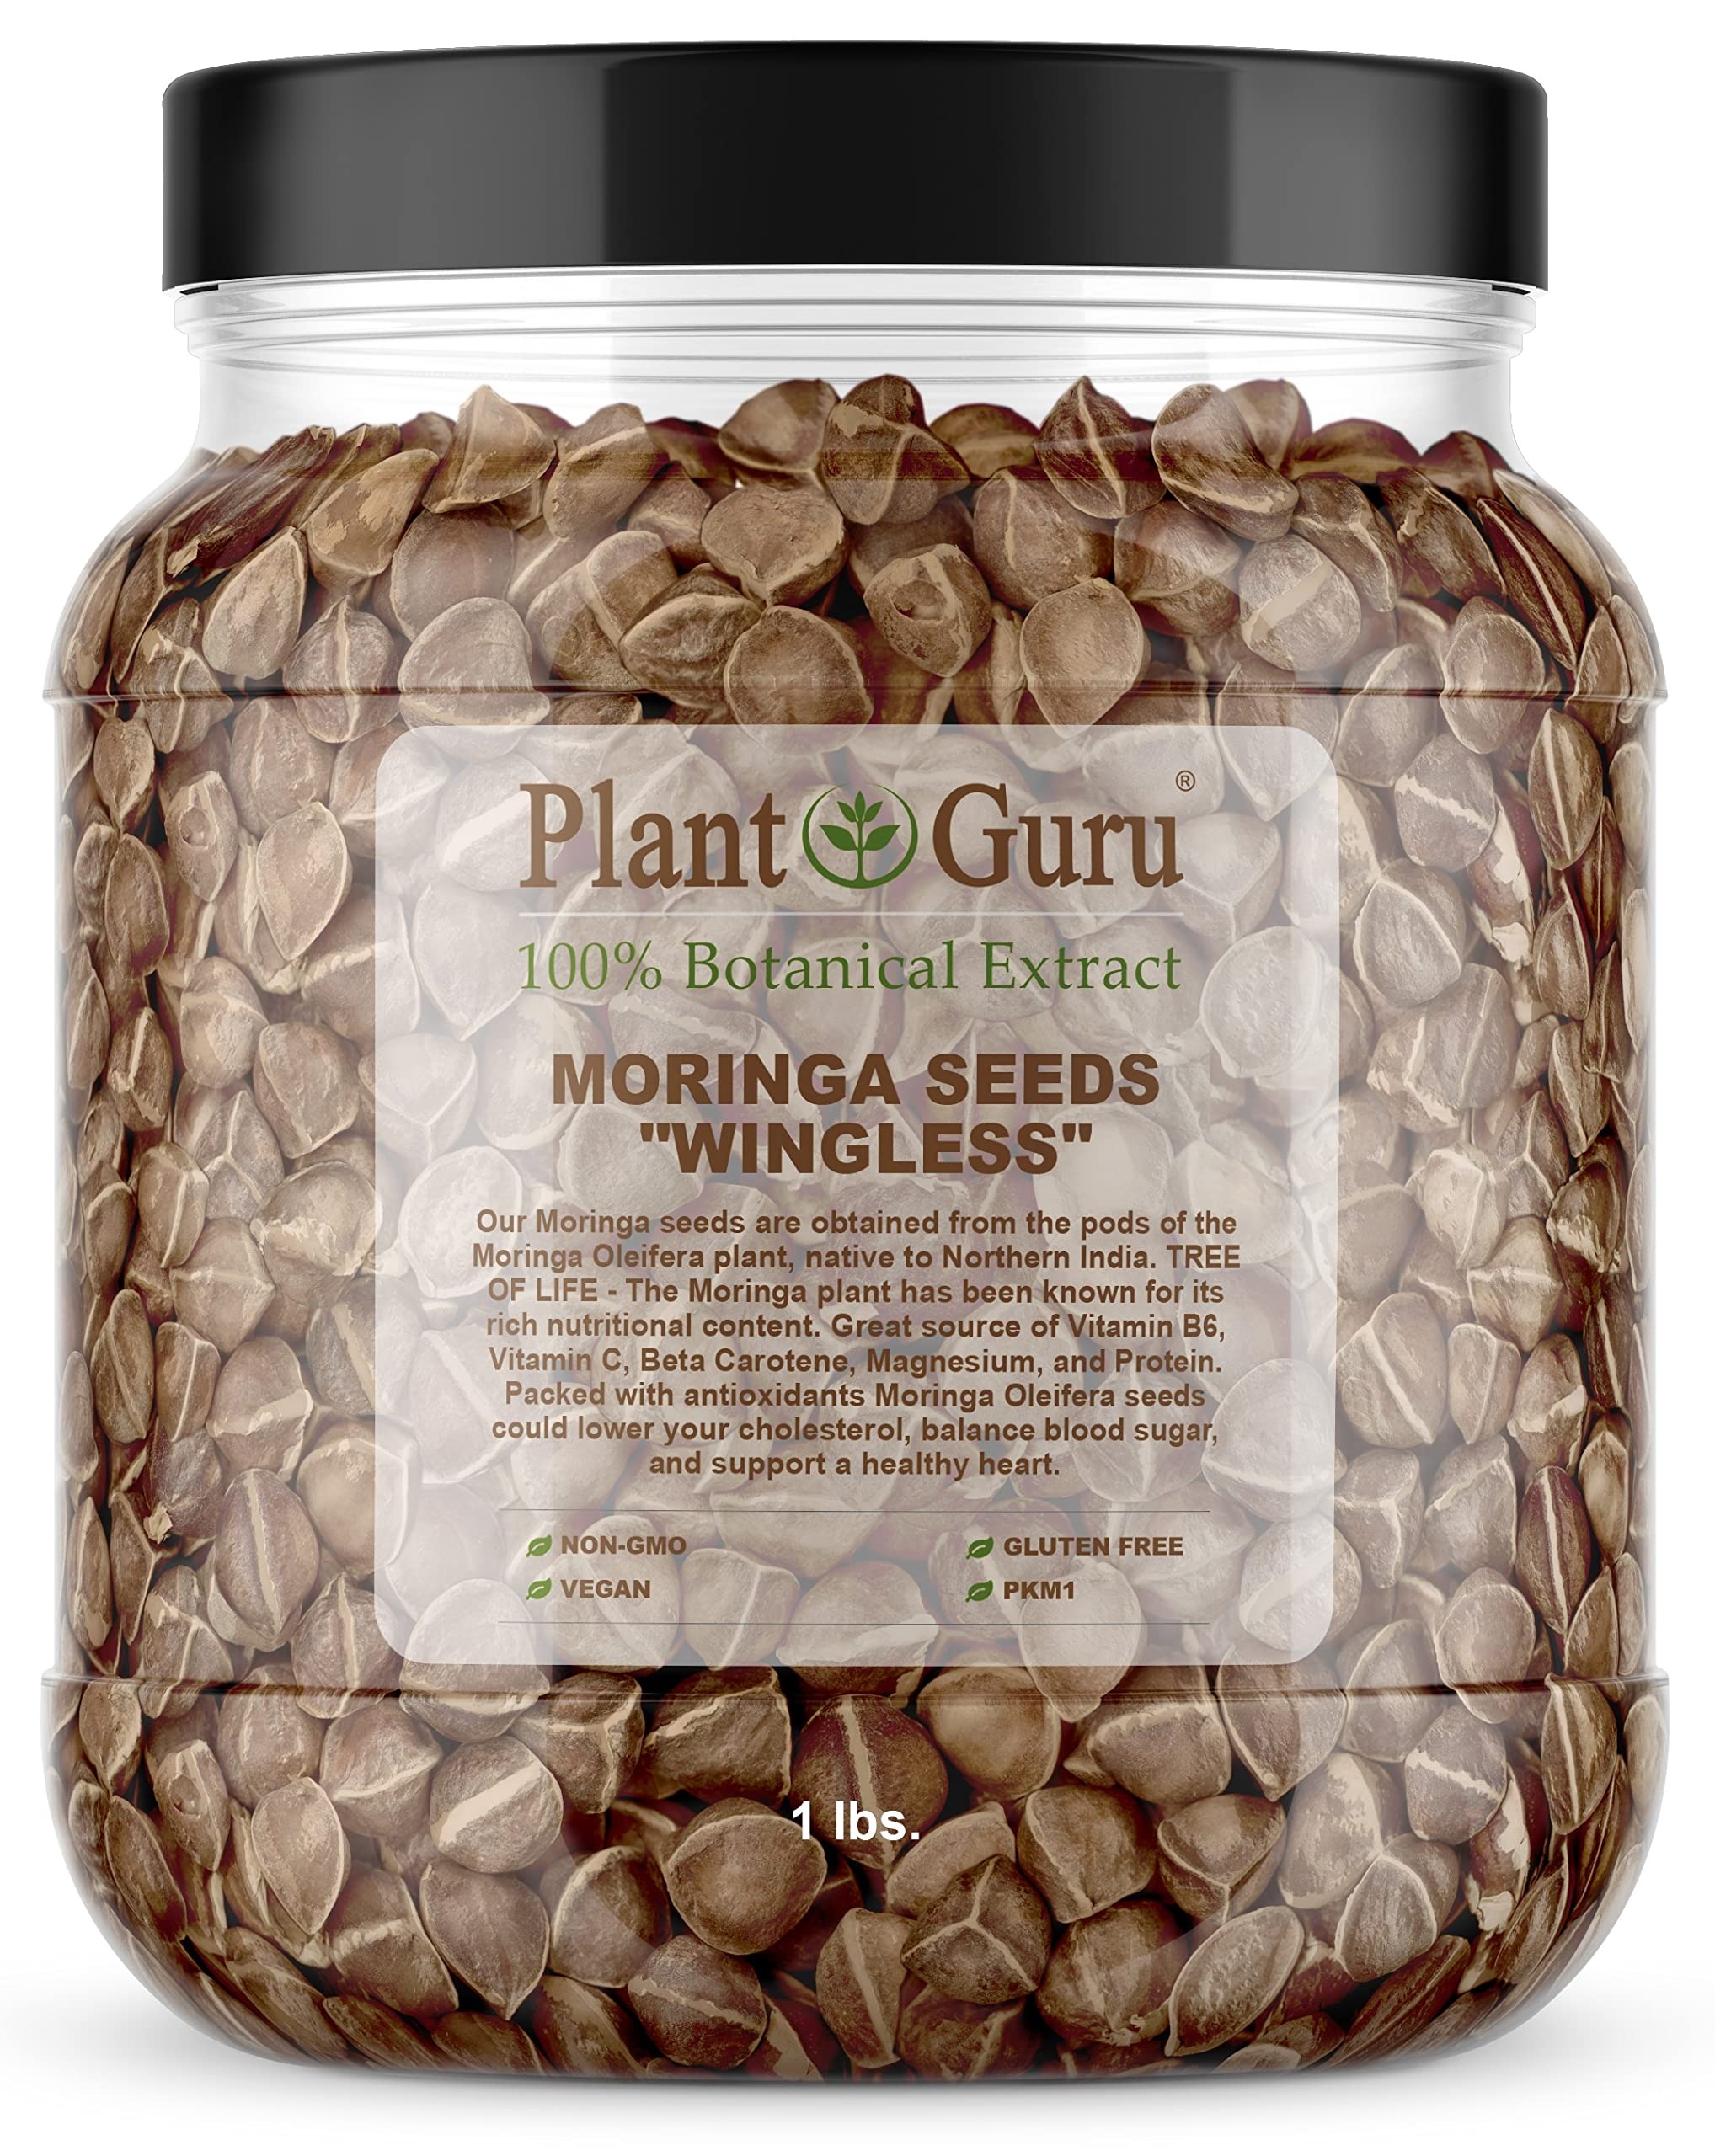
Item Name: Moringa Seeds Wingless 1 lb. Wide Mouth JAR - PKM1 Variety - Edible Snacking - Planting - Moringa Oleifera - Malunggay - Semillas De Moringa - Drumstick Tree - Non-GMO - 1600 to 2000 Seeds
Bullet Point 1: Each 1 lb. Jar of Wingless Moringa Seeds has between 1600 to 2000 PKM1 variety seeds. The actual number of seeds in each pack can vary depending on the size and moisture content of the seeds.
Bullet Point 2: HARVEST & PACKAGING - Hand picked fresh batch of premium PKM1 variety seeds imported from India. Our Moringa Seeds are sealed in a resealable stand up pouch to maintain maximum freshness. Packaged in the USA.
Bullet Point 3: EDIBLE - The Moringa plant has been known for its rich nutritional content. The Moringa seeds are an excellent source of Vitamin C, Vitamin A, Calcium, Potassium, and Protein.
Bullet Point 4: PLANTING - 85%+ germination rate. Find a spot with good sunshine. Best temperature is above 70 degrees F - Make square holes in the ground 30 to 60 cm deep. - Plant the seed 1 cm deep - Give the ground some water - Within 1-2 weeks, the seed will sprout.
Bullet Point 5: BUY WITH CONFIDENCE! Hassle Free Money Back Guarantee On All of Our Moringa Products
Product Description: <p><strong>Moringa Oleifera Seeds "Wingless"</strong></p><p>Moringa seeds are a potentially incredible find.</p><p><strong>They contain</strong></p><p>Seven times more vitamin C than oranges;</p><p>Four times the amount of vitamin A found in carrots;</p><p>Four times more calcium than milk;</p><p>Three times more potassium than bananas; and Two times more protein than yogurt.</p><p>And that’s just scratching the surface of the purported benefits of moringa seeds.</p><p>If research pans out, it’s possible that the moringa tree (also known as the drumstick tree) and its seeds will become a new superfood.</p><p>Packaged in resealable stand up pouch.</p><p><strong>Growing Instructions:</strong></p><p>1. Find a spot with good sunshine. Best temperature is above 70 degrees F</p><p>2. Make square holes in the ground 30 to 60 cm deep.</p><p>4. Plant the seed 1 cm deep.</p><p>5.Give the ground some water, not too much though to avoid rot.</p><p>6. Within 1-2 weeks, the seed will sprout.</p><p><strong>Tip&nbsp;</strong></p><p>If the seeds don't sprout, then it is recommended to soak them overnight in water, then place them on a wet paper towel and cover them until they sprout. When they sprout, you can see which end has the roots and which end has the tree, then place them correctly in the soil.</p><p><strong>Secure Packaging:</strong>&nbsp;</p><p>Our products are packaged using a resealable food grade stand up pouch to help block moisture.&nbsp;</p>
Value: 16.0
Unit: Ounce

Price: 25.9